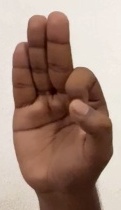
ASL sign: F